Tales of the Heroes: Twin Brave

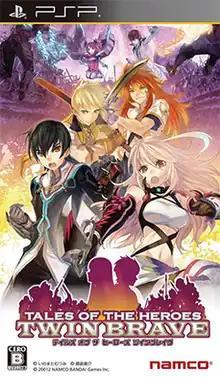
Cover art

is an action game in the "Tales" series of games published by Namco Bandai Games. It is considered a spinoff, and plays similarly to the "Dynasty Warriors" series. The game was released for the PlayStation Portable in Japan on February 23, 2012.